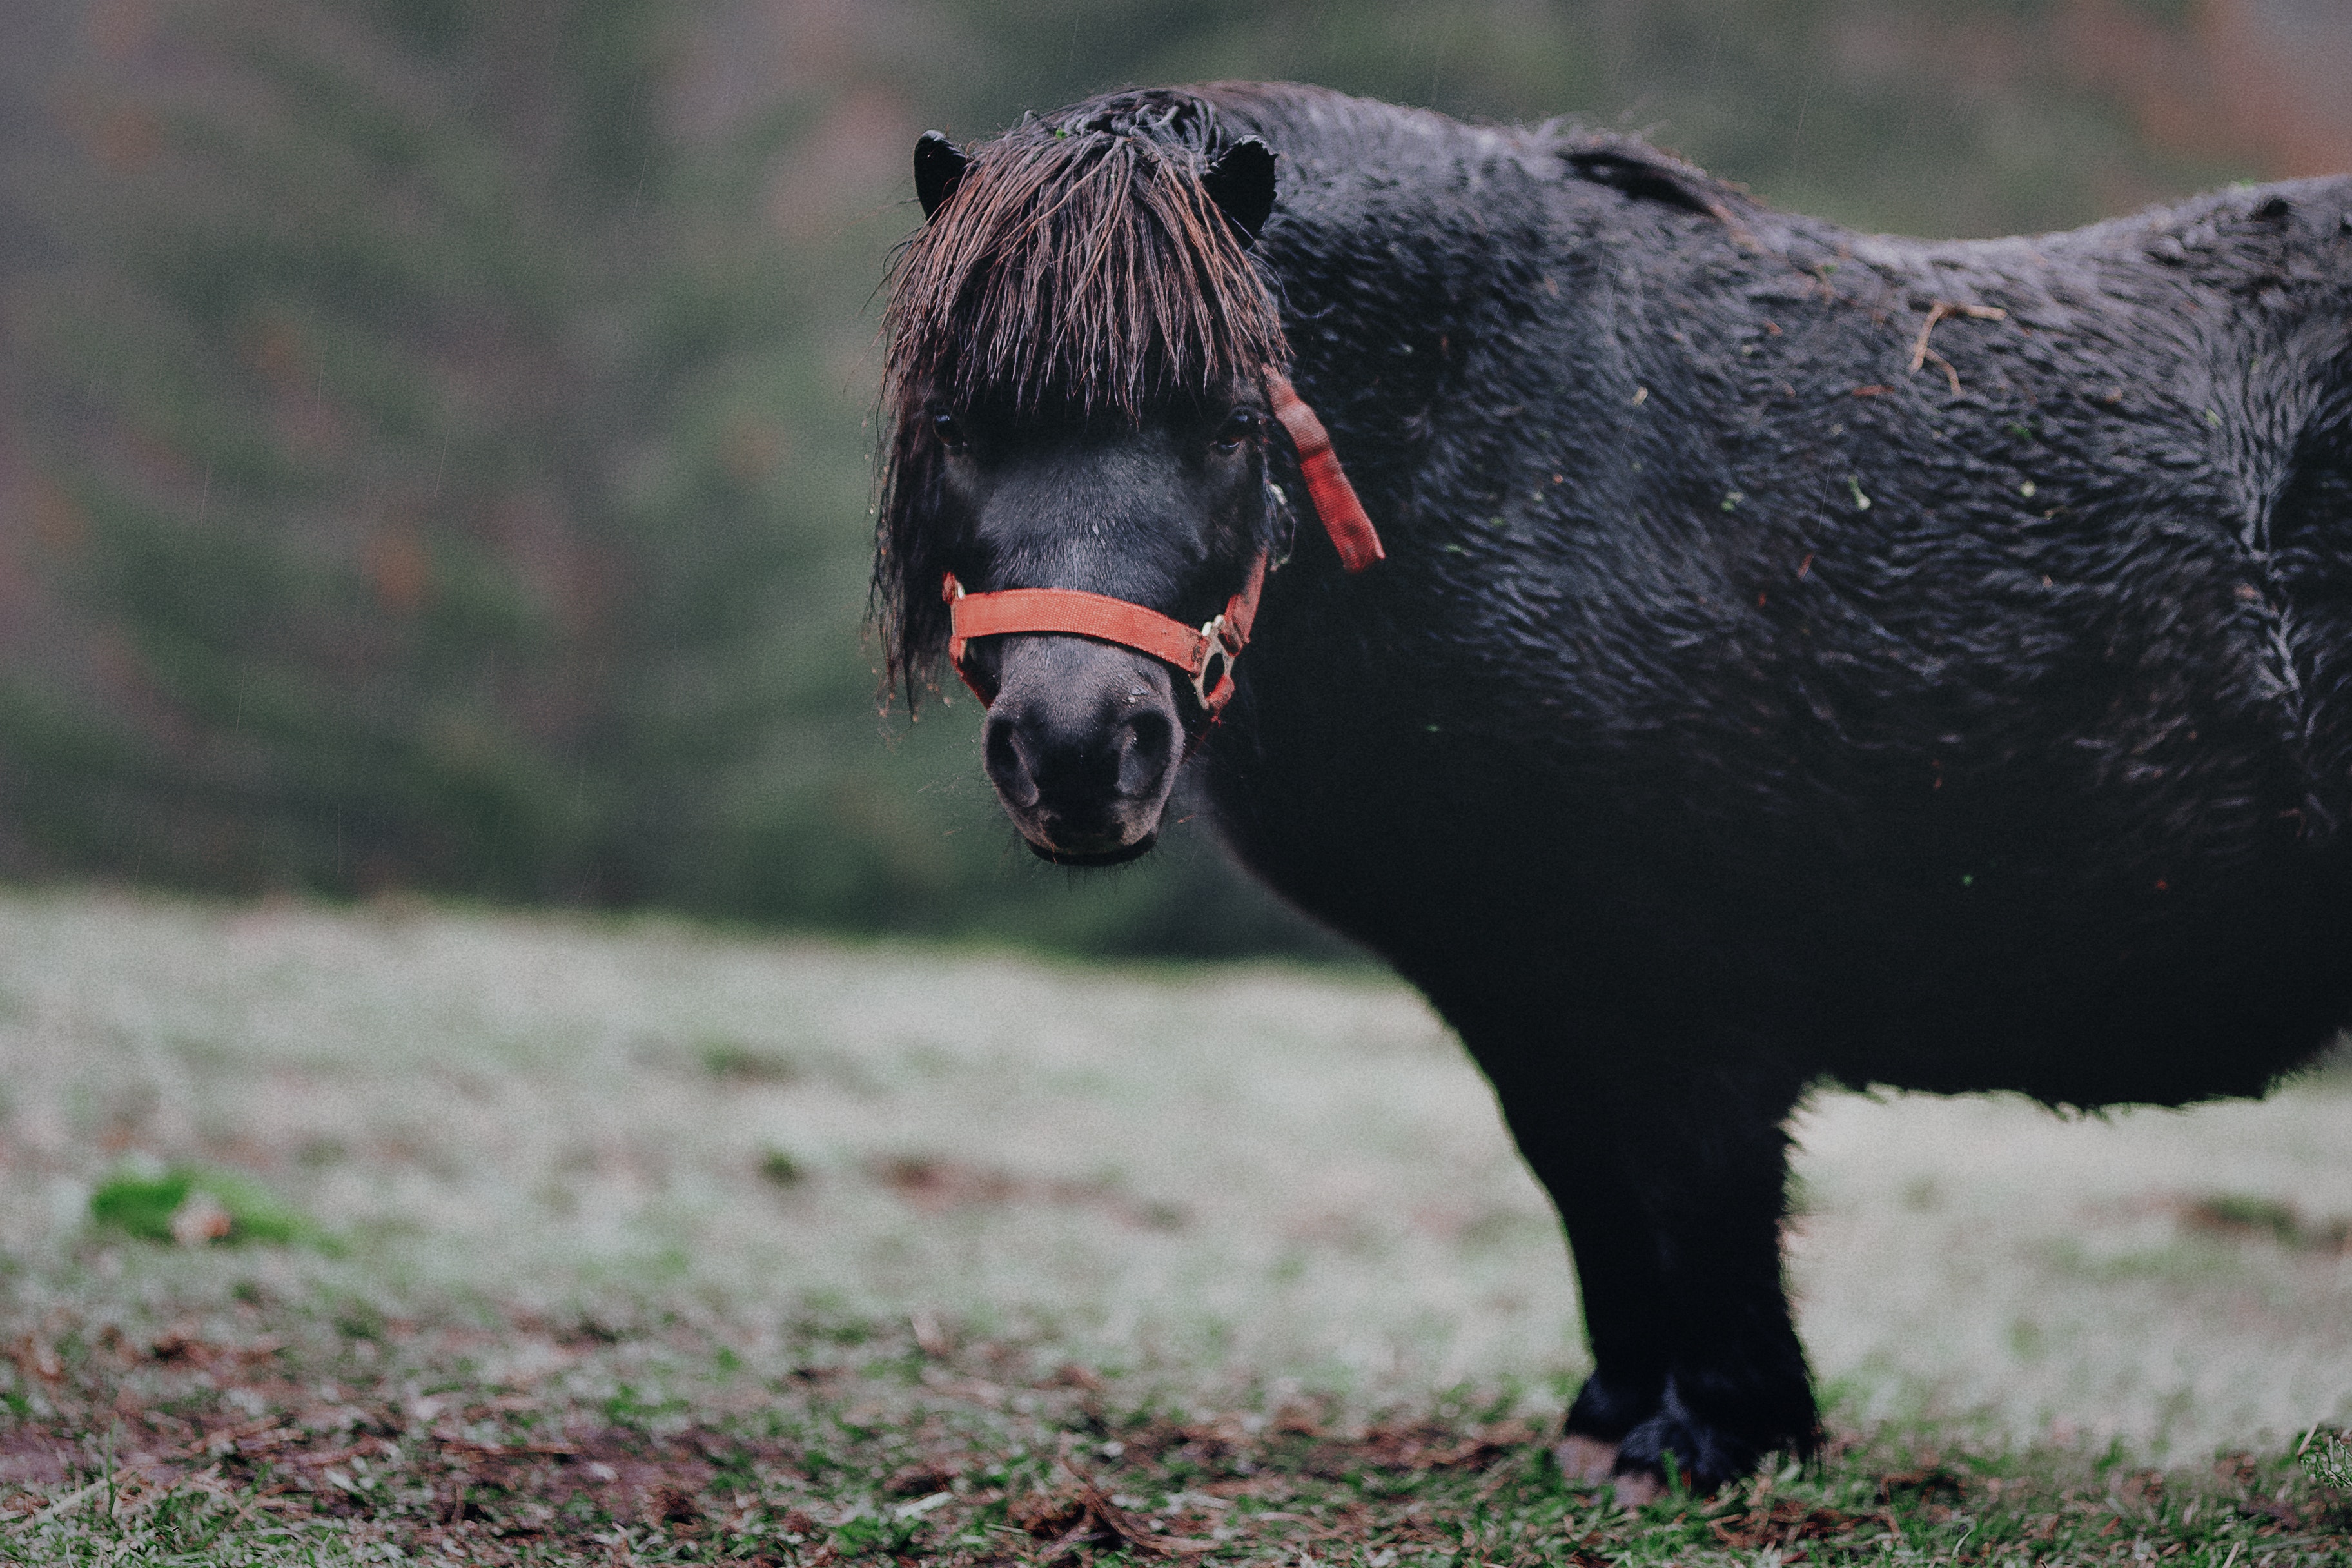
mammal, vertebrate, horse, pony, mane, shetland pony, snout, terrestrial animal, wildlife, stallion, mare, grass, mustang horse, livestock, grazing, pasture